List of Law & Order: Special Victims Unit characters

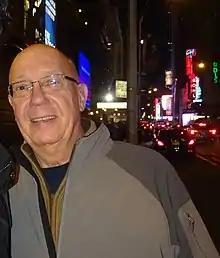
Donald Cragen was portrayed by Dann Florek from 1999 to 2014 and 2015.

John Munch is a detective, and later a sergeant in the Manhattan Special Victims Unit. A conspiracy theorist and dedicated detective, Munch is first partnered with Brian Cassidy (Dean Winters), whom he thinks of as a kind of younger brother, alternately poking fun at him and imparting (often questionable) advice on life and women. When Cassidy leaves the precinct in 2000, Munch is briefly partnered with Monique Jeffries (Michelle Hurd), and then with Odafin Tutuola (Ice-T). He and the gruff, uncompromising Tutuola get off to a rough start, but gradually come to like and respect each other.